Carl Bailey Company Building

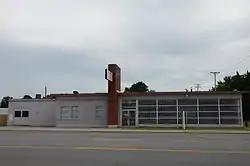

The Carl Bailey Company Building is a historic commercial building at 3100 East Broadway in North Little Rock, Arkansas. Built about 1945, it is an International style structure modeled on the International Harvester "Servicenter" design of noted industrial designer Raymond Loewy, one of his few known building designs. It has a low front section, originally housing offices and showrooms, and a taller rear section that was used as a service area. A prominent brick pylon rises from the front of the building, which was originally adorned with the company name and International Harvester logo.